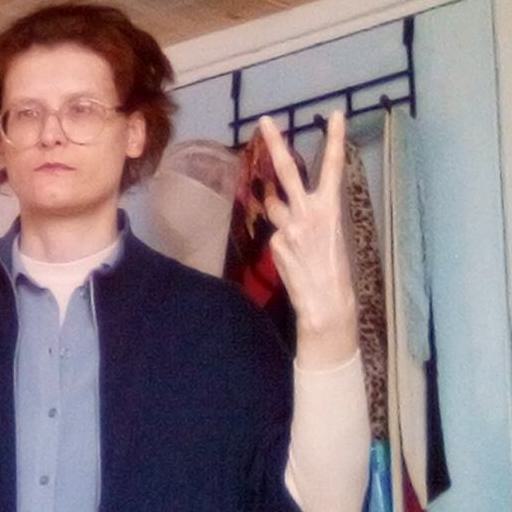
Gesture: peace_inverted